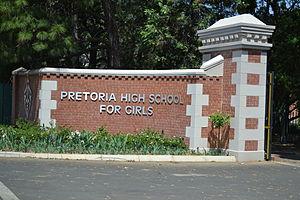
Edith Aitken, née le 16 juin 1861 à Bishophill et morte le 2 novembre 1940 à Wrecclesham, est une pédagogue et directrice d'école britannique. Elle est la fondatrice de la Pretoria High School for Girls.
Pretoria High School for Girls également appelé Girls High ou PHSG, est un établissement scolaire public de langue anglaise d'enseignement secondaire situé à Pretoria en Afrique du Sud.